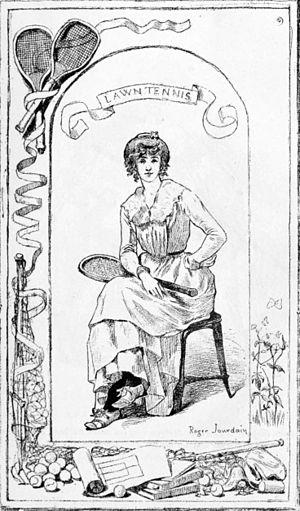
Roger Joseph Jourdain, né le 11 décembre 1845 à Louviers et mort le 18 août 1918 à Paris, est un peintre et illustrateur français.